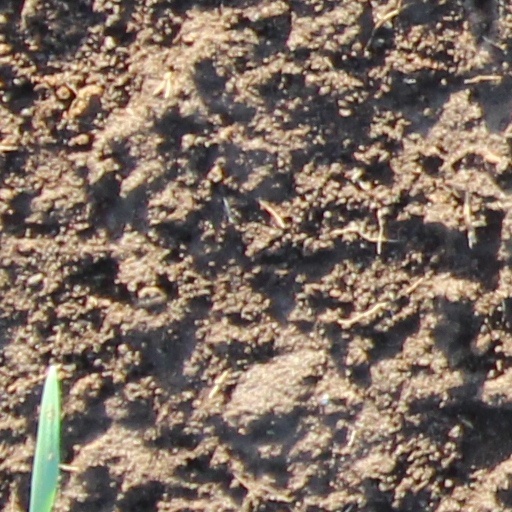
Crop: wheat